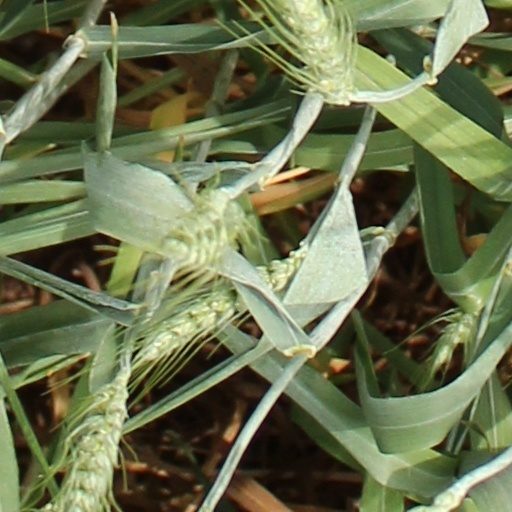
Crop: wheat